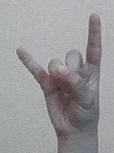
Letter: la